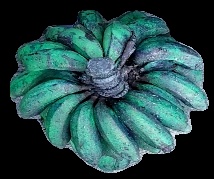
Variety: rasbale
Grade: grade3